John Hamilton of Blair

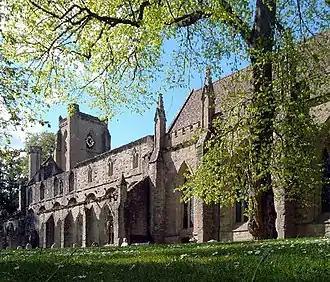
Dunkeld Cathedral

He was born the son of John Hamilton of Blair in Fife and his wife Barbara Elphinstone, daughter of James Elphinstone, Lord Balmerino. He studied at St Andrews University graduating MA in 1653. He was in June 1660 made a "regent" lecturing at St Leonard's College, St Andrews.